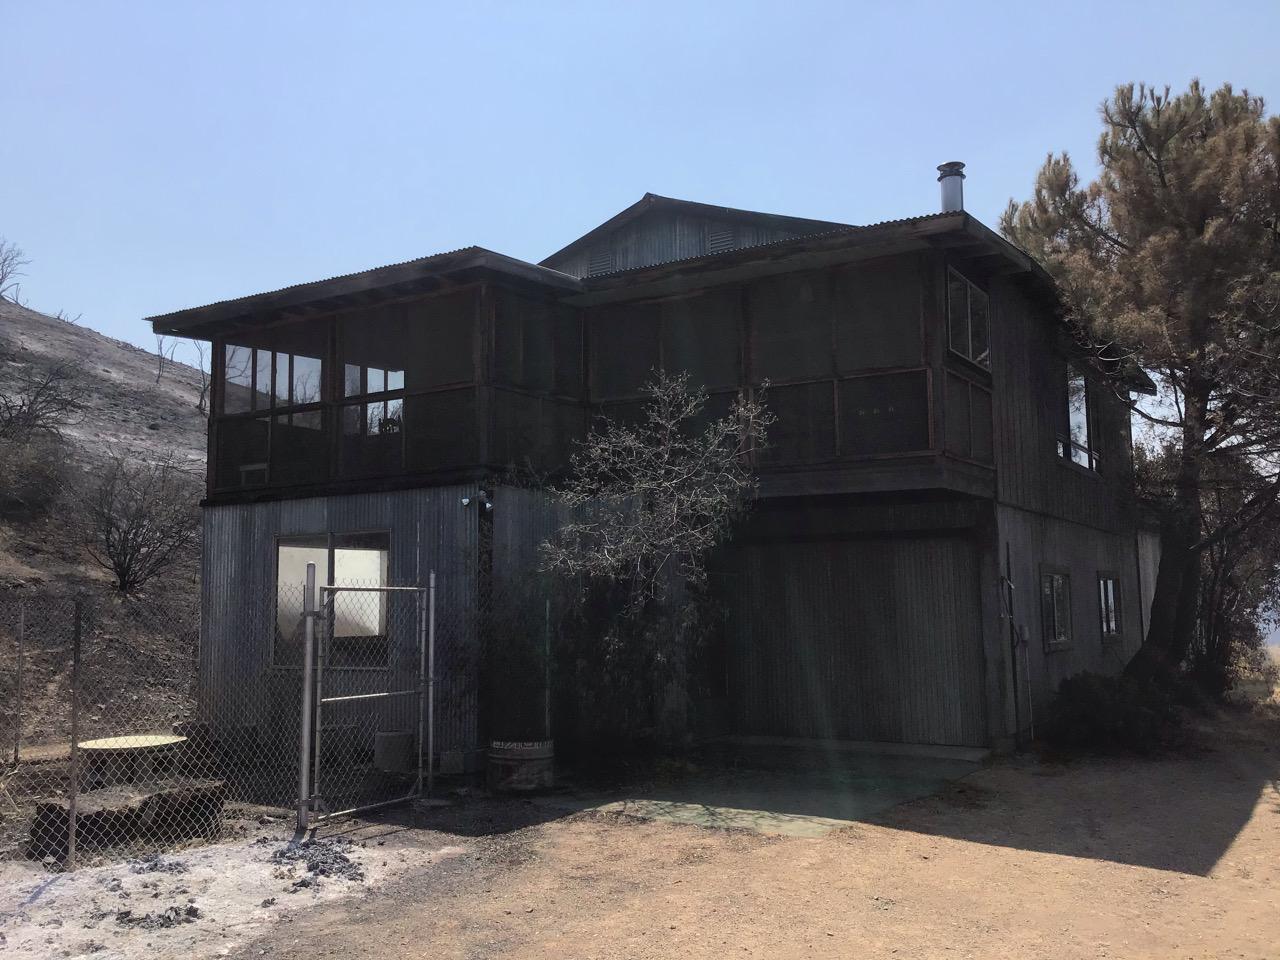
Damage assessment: affected